Leopold Hartley Grindon

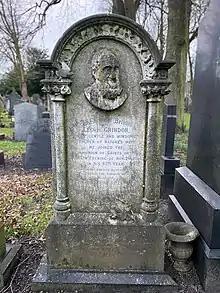
The grave of Rosa and Leopold Grindon in Southern Cemetery, Manchester

Grindon moved to Manchester, living initially in Portland Street, then in Romford Street for 30 years. In 1883 he moved to Cecil Street in Greenheys, where he died aged 87 in 1904.